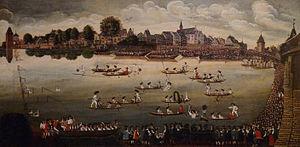
Les joutes nautiques, 1666, huile sur toile. Composé par Leonhard Baldner (1612-1694) et peint par Johann Walter le Jeune (Musée historique de Strasbourg)
Léonard Baldner est un naturaliste strasbourgeois, chasseur et pêcheur.